Institute of Contemporary Art San José

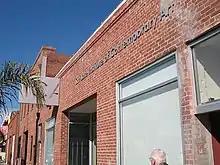

The Institute of Contemporary Art San José (ICA) is a nonprofit art center and gallery founded in 1980, and located in the SoFA District of Downtown San Jose, California, U.S. It supports contemporary artists working in painting, printmaking, sculpture, photography, new media works and site-specific installations. ICA San José is member and community supported. The art center offers rotating art exhibitions with free admission, along with public programs, education programs, and community events.